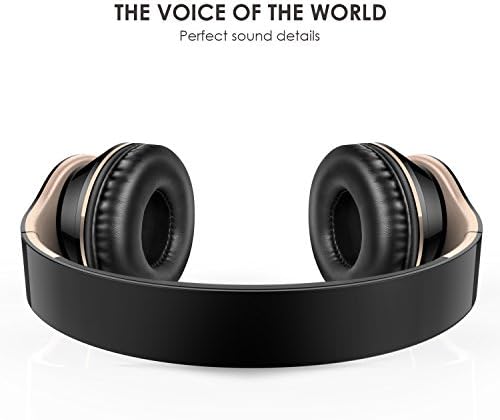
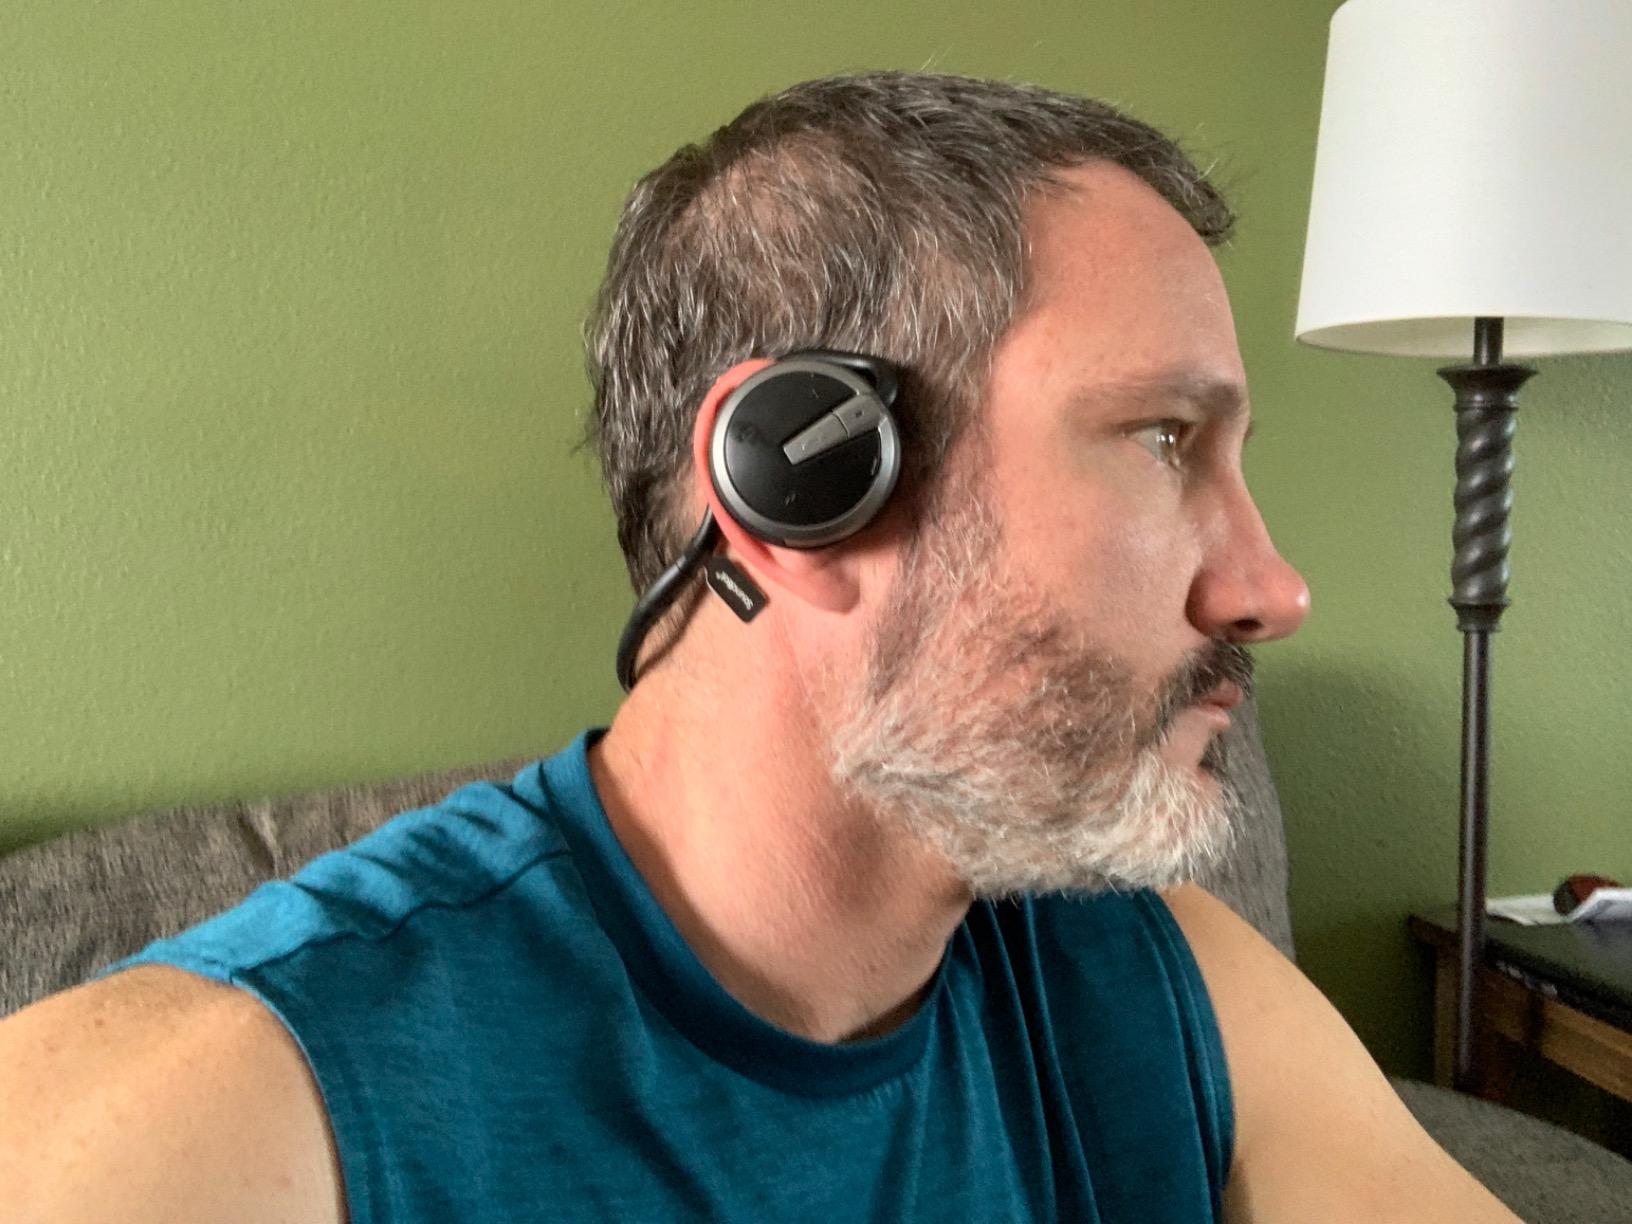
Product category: headphones
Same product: no